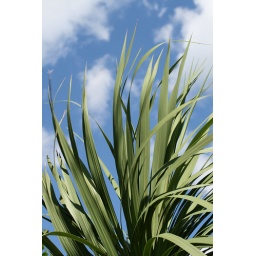
phormium against a blue sky